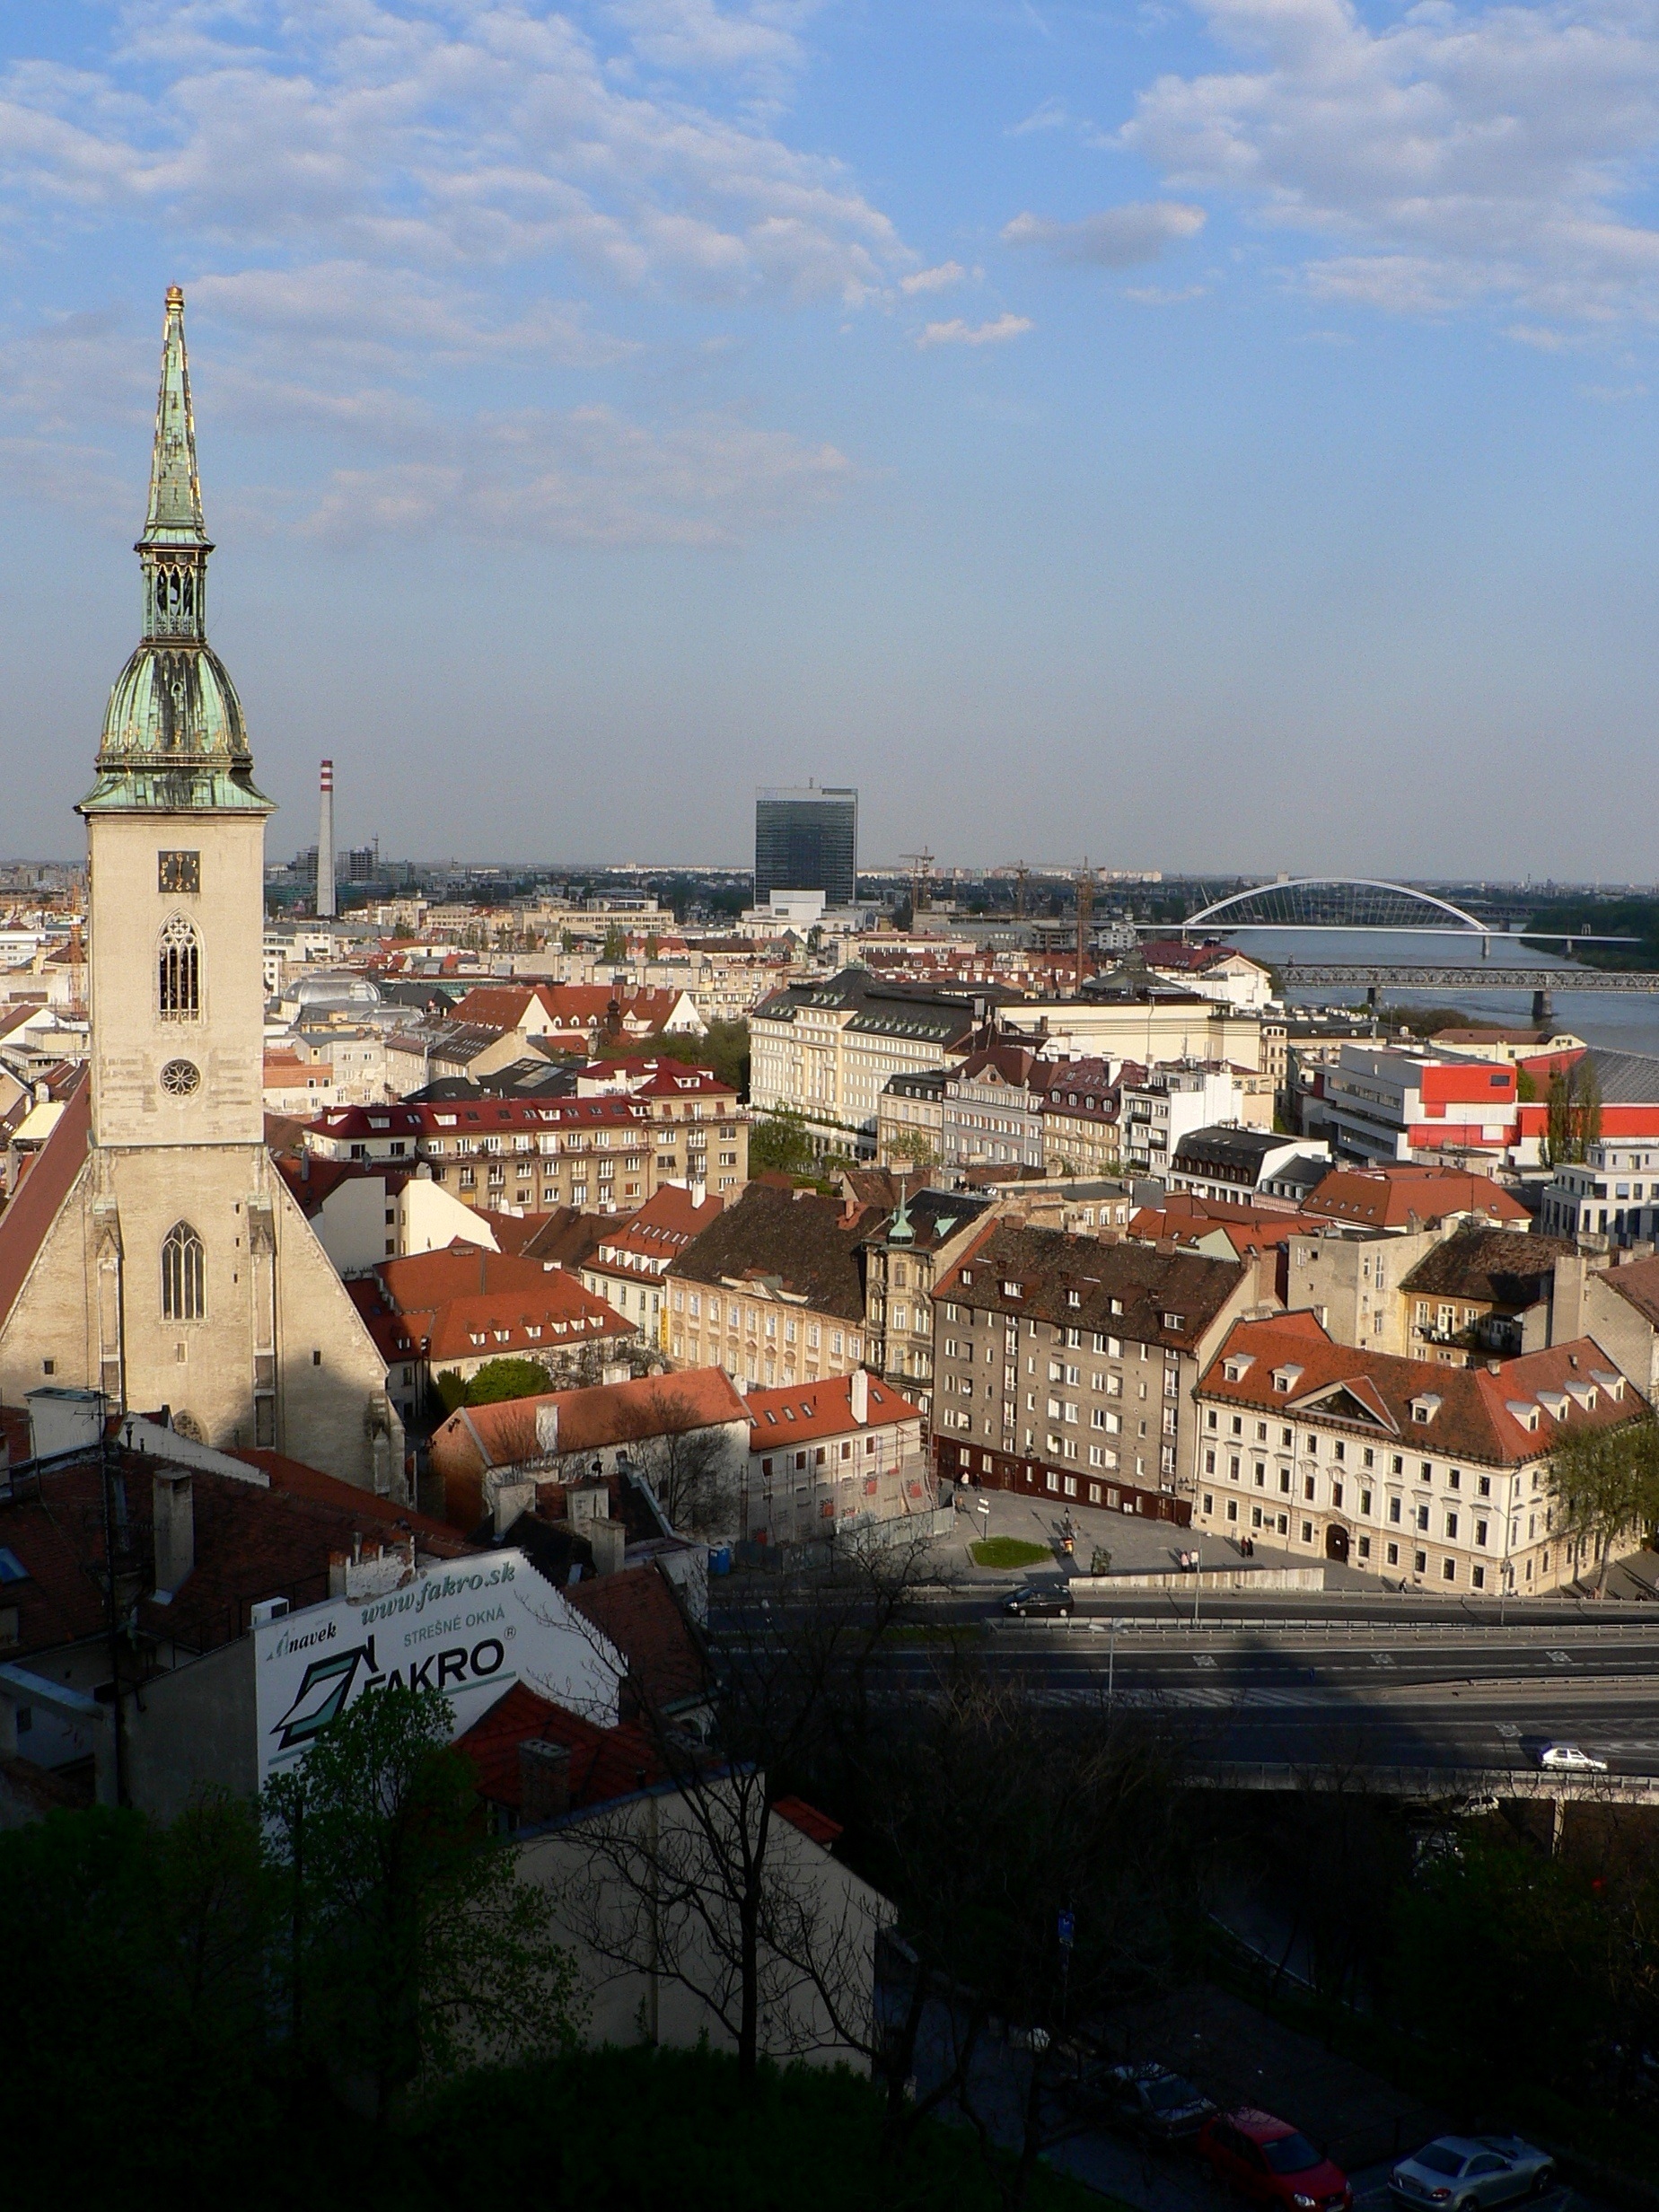
skyline, town, city, river, cityscape, panorama, downtown, tower, landmark, tourism, danube, bratislava, slovakia, aerial photography, urban area, human settlement